Kenney Reservoir

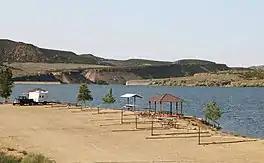
Looking across the reservoir towards the dam

Kenney Reservoir is located in Rio Blanco County, Colorado five mlies east of the town of Rangely along Colorado State Highway 64. The reservoir is owned and managed by the Rio Blanco Water Conservancy District.